Miloš Spasić

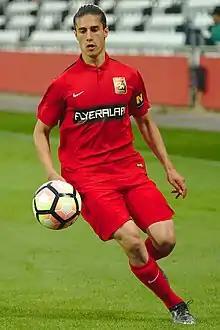
Spasić with Admira Wacker in 2017

Miloš Spasić (born 29 January 1998) is a professional footballer who plays as a centre-back for Floridsdorfer AC. Born in Austria, he represented Serbia on junior international level.